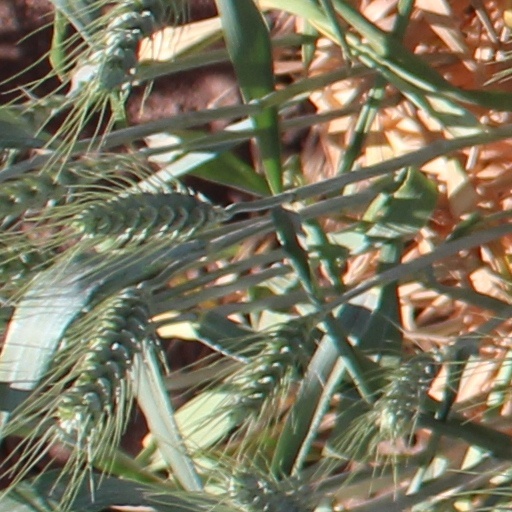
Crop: wheat